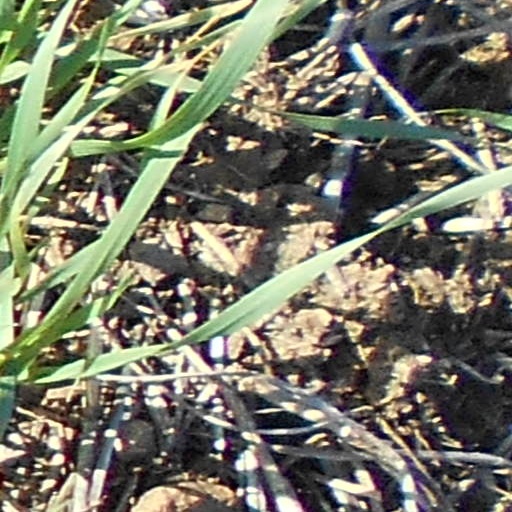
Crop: wheat